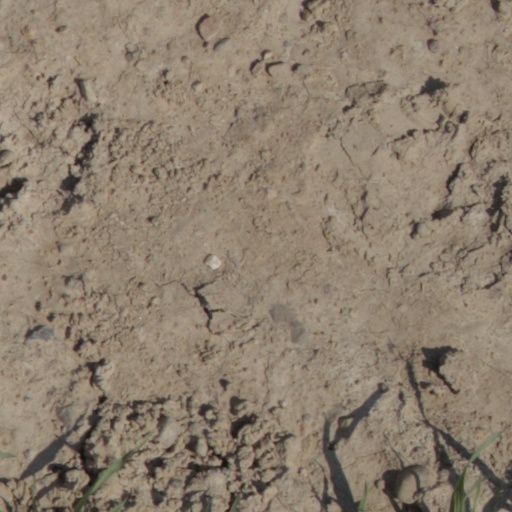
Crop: wheat